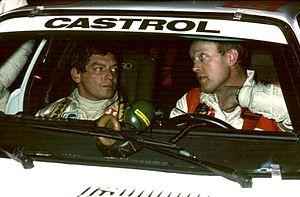
Björn Waldegård, né le 12 novembre 1943 à Rö et mort le 29 août 2014, est un pilote de rallye suédois.
Franz Wurz, né le 2 décembre 1946 à Eggern en Basse-Autriche, est un pilote de rallycross et de rallye autrichien, également copilote.